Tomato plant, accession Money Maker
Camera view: bottom (45 deg); turntable rotation: 30 degrees
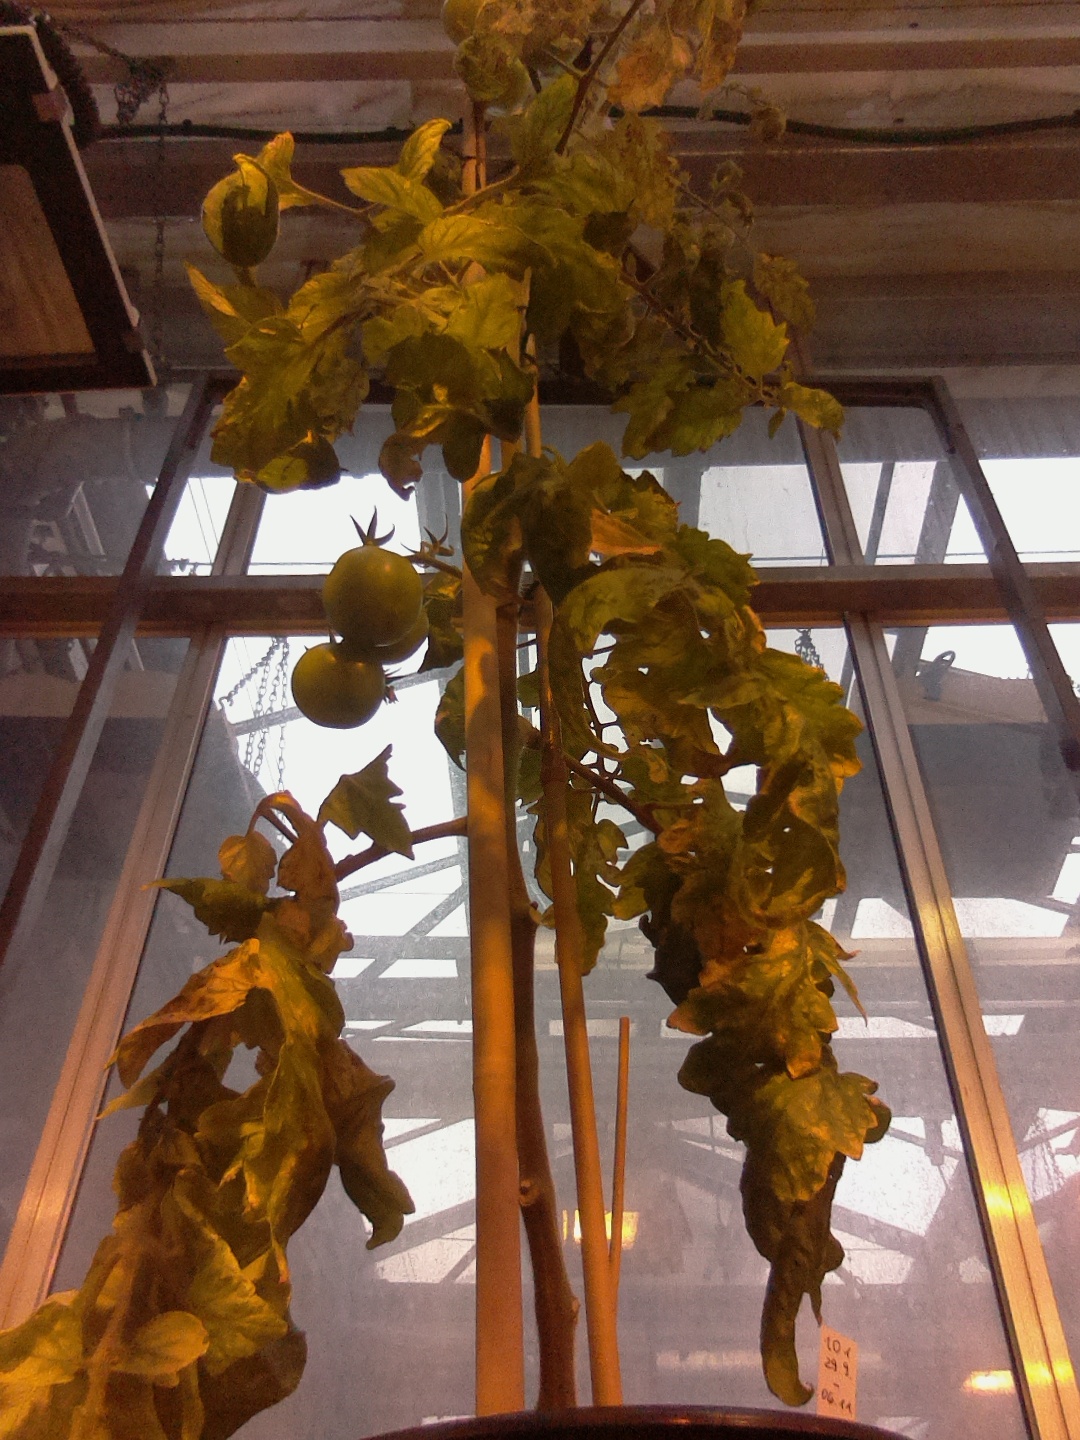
BBCH growth stage 79: 90% -100% of final fruit size